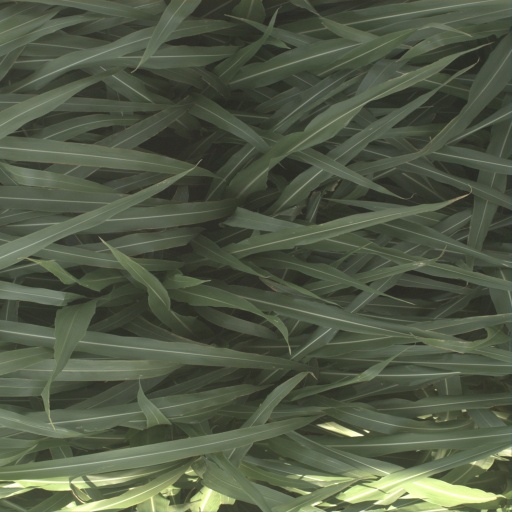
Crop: sorghum